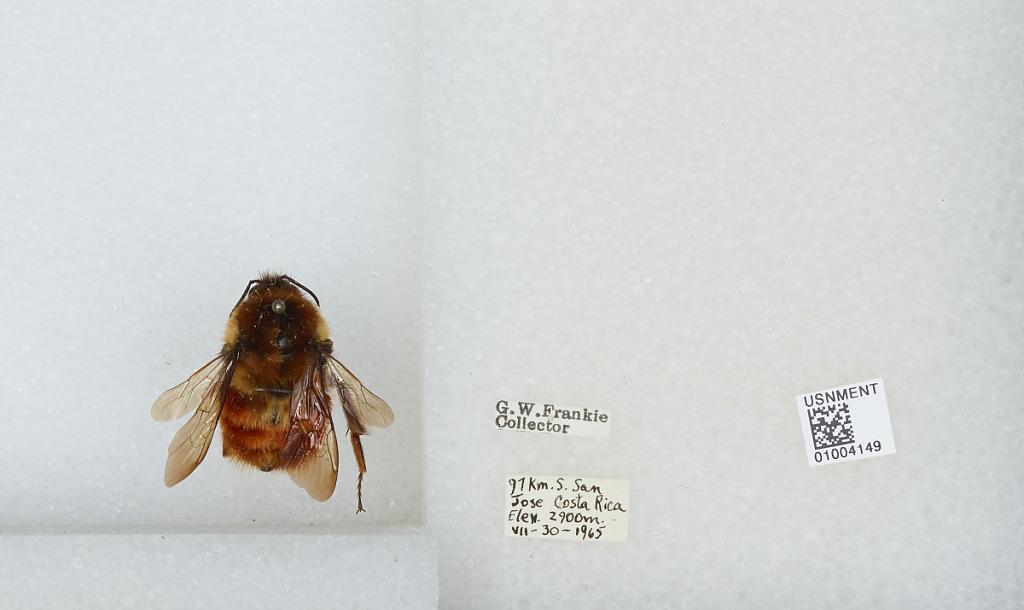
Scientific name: Bombus (Pyrobombus) ephippiatus (Say)
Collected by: G. Frankie
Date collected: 1965-7-30
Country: Costa Rica
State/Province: San Jose
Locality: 97 kilometers south of San Jose
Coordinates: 9.5175, -84.0253